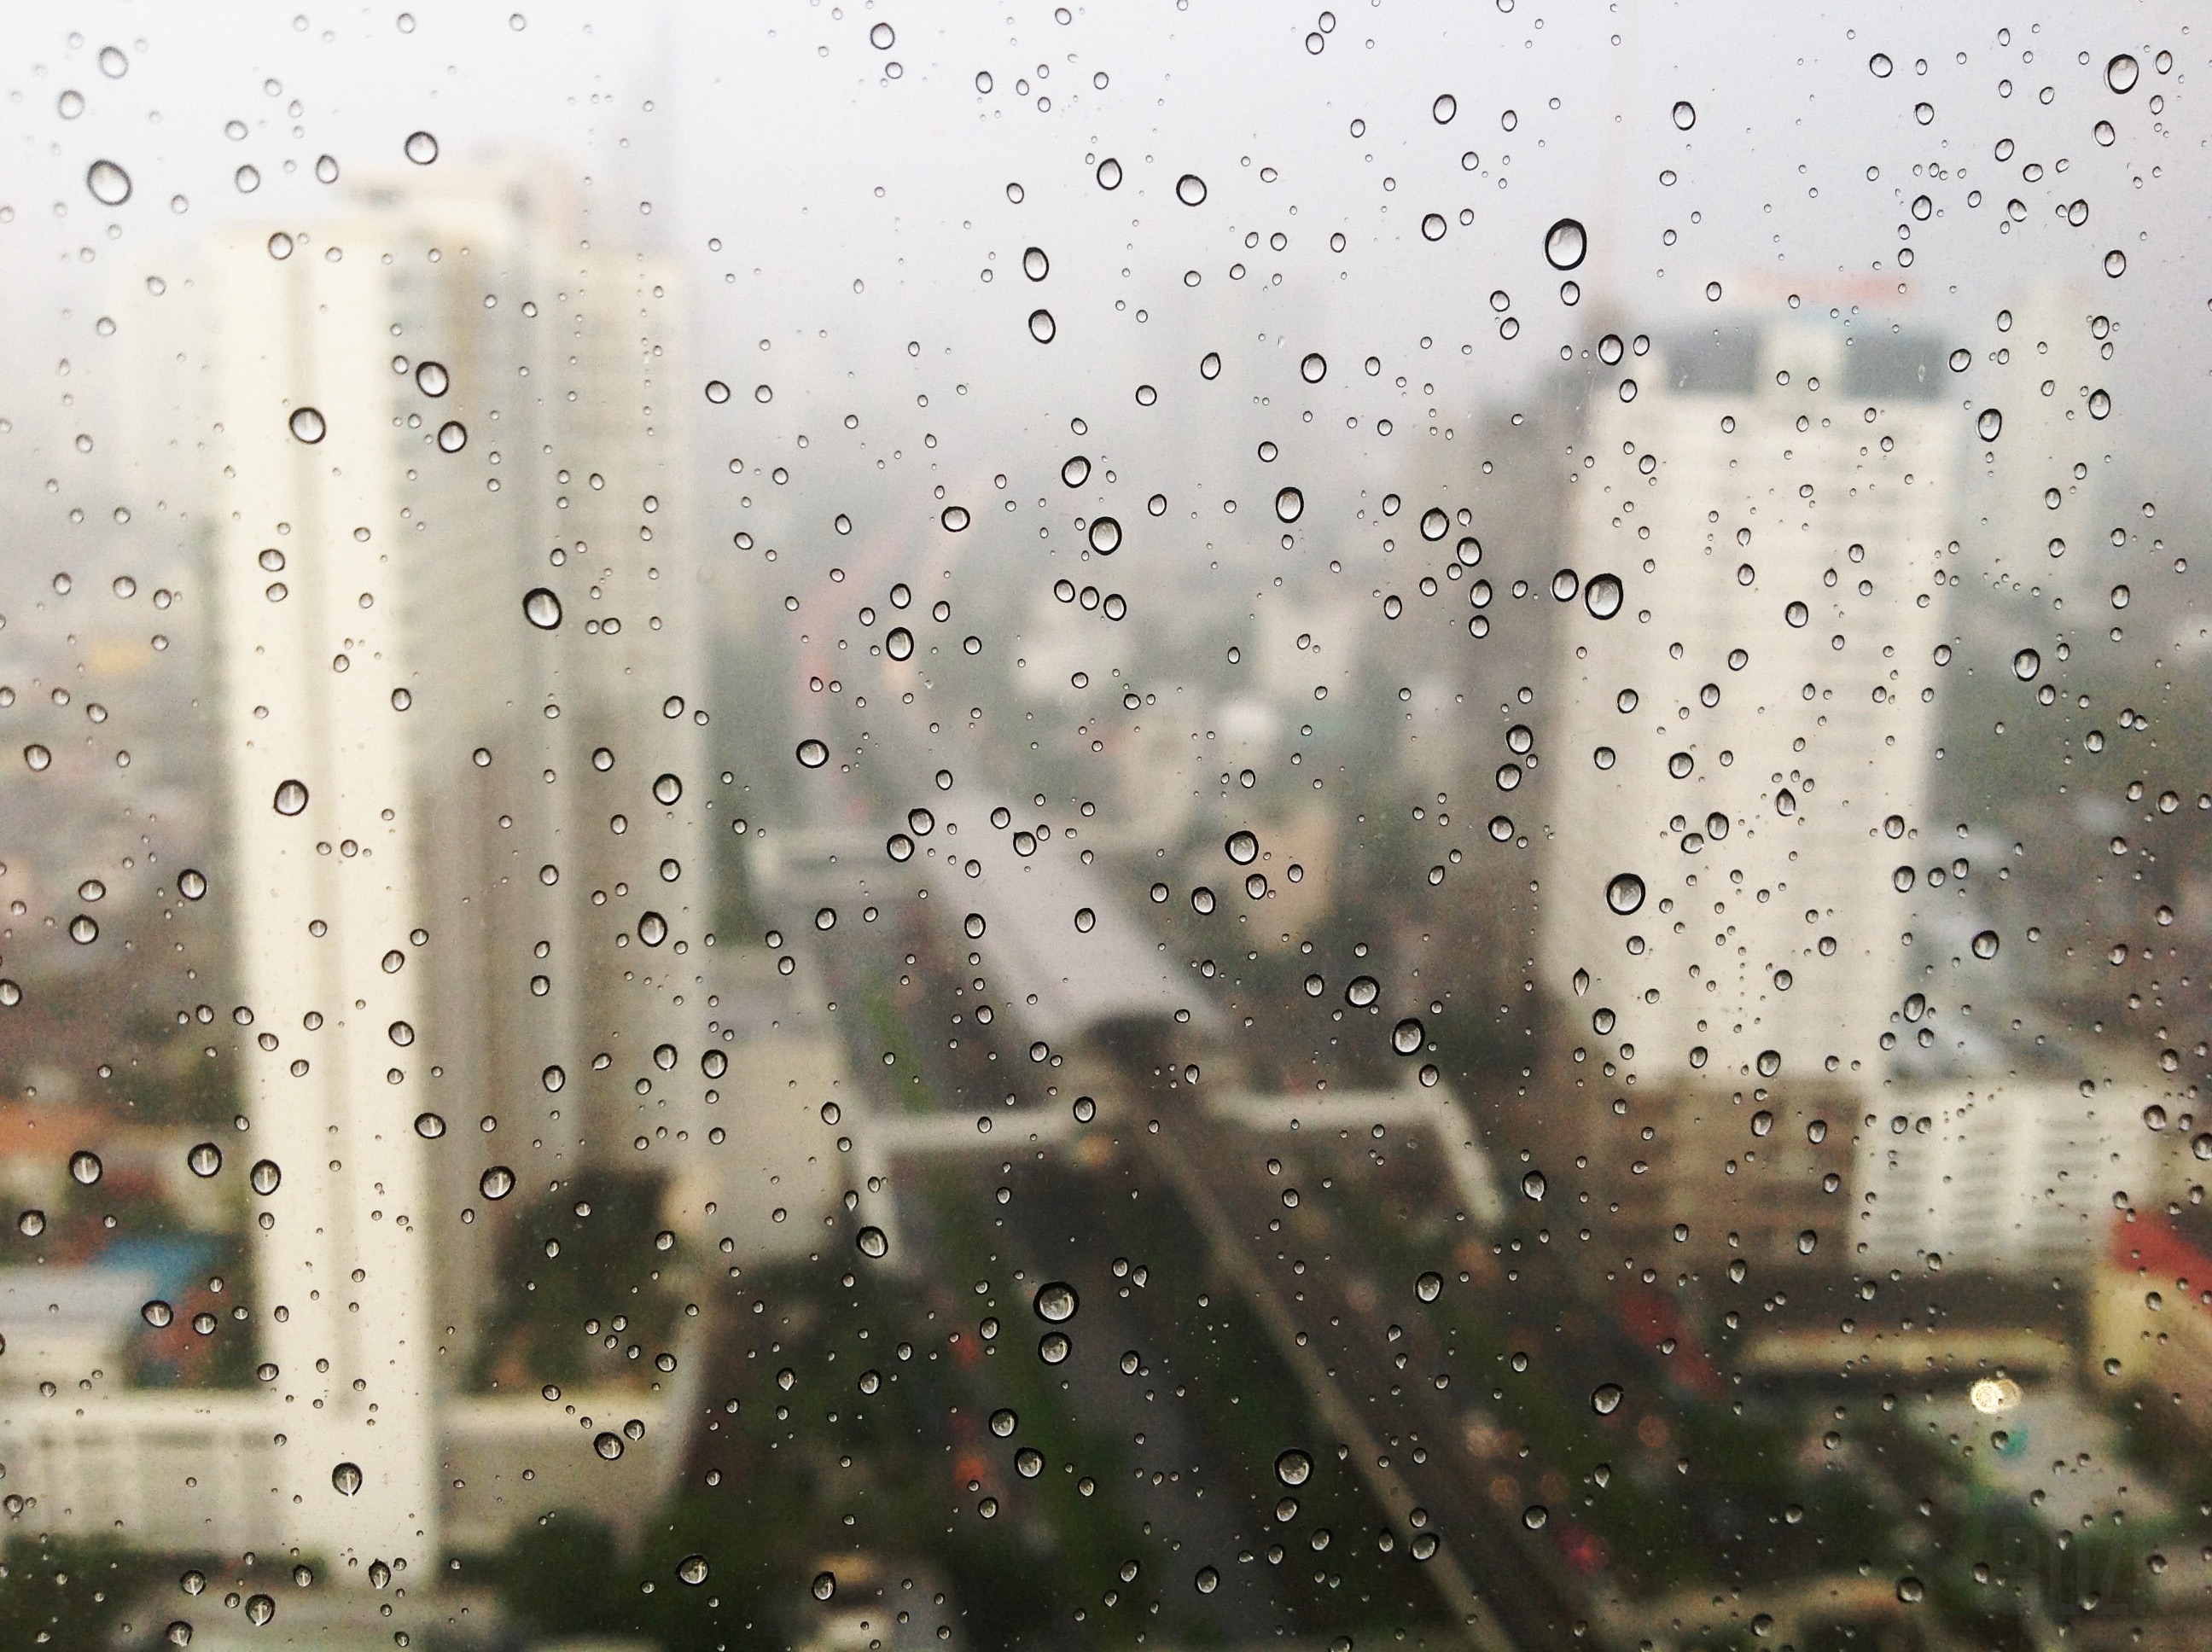
snow, drop, blur, rain, glass, view, weather, freezing, atmospheric phenomenon